Dukes of Hamilton (ice hockey)

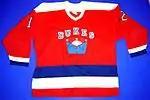
Hamilton Dukes road jersey

The Dukes colours were red, white & blue. The home jerseys had a white background with red & blue trim. The road jerseys were a red background with white and blue trim. Their uniforms were similar to those worn at the time by the National Hockey League's Washington Capitals. The colour of the top of the crown on the logo was either red or white, opposite or the background of the home or away jersey.